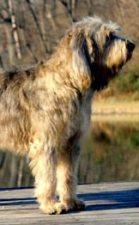
otterhound